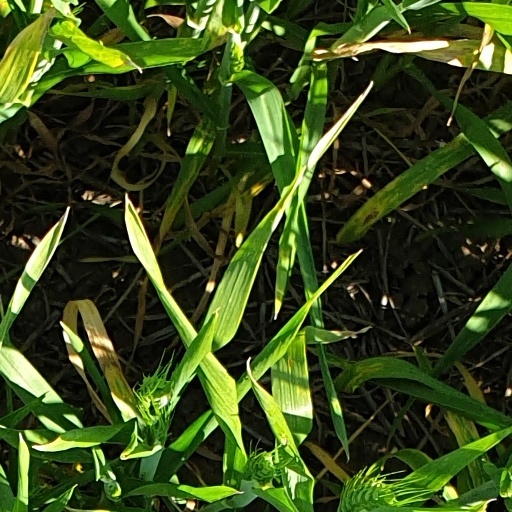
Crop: wheat